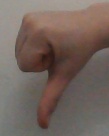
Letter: waw